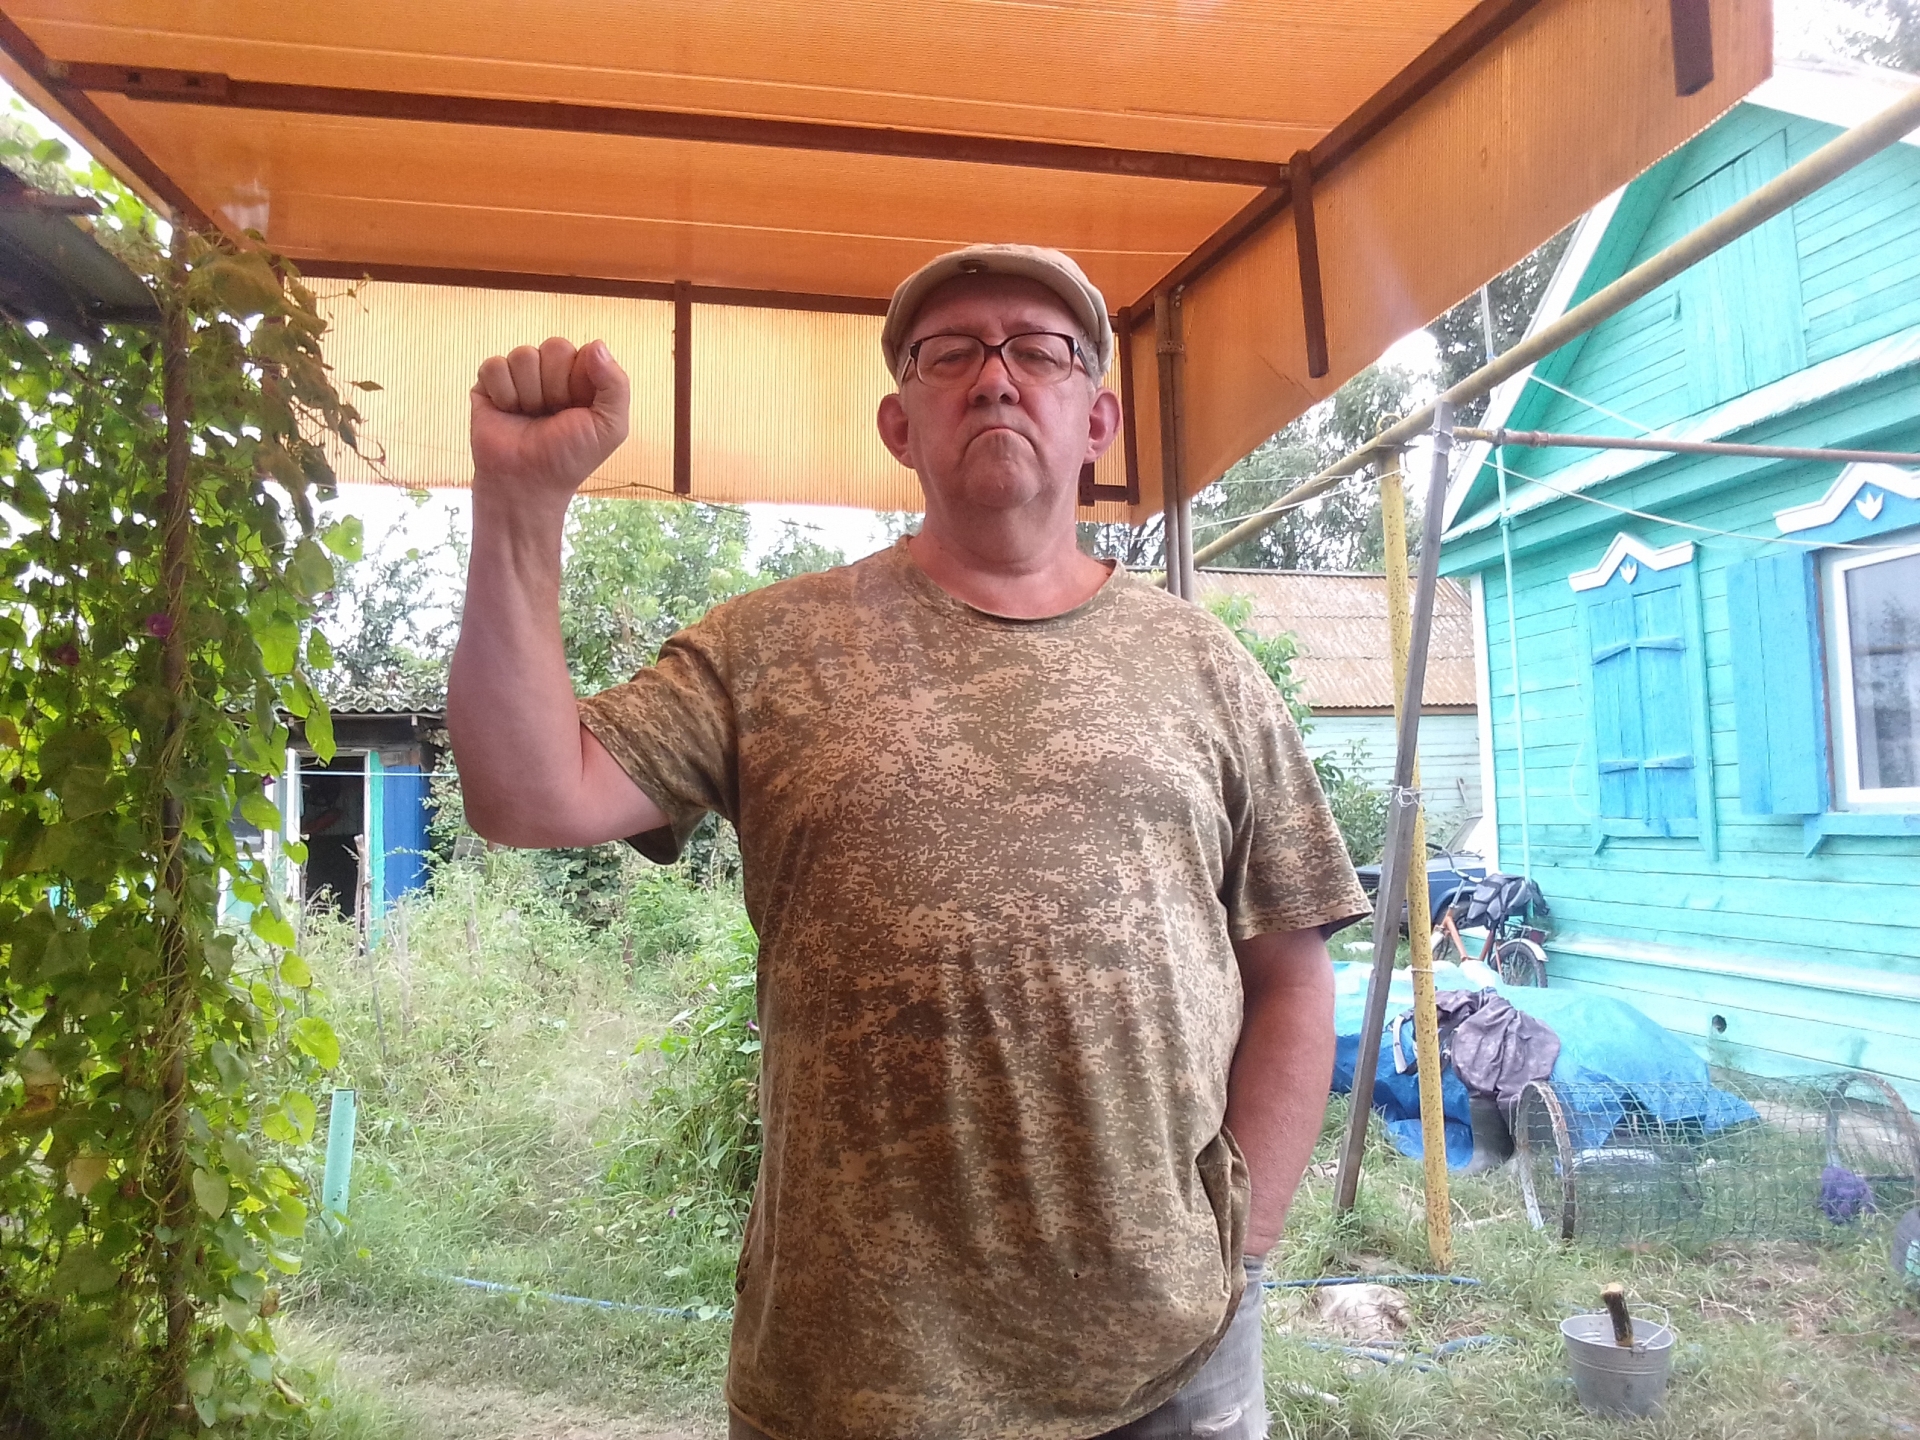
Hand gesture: fist